College lacrosse

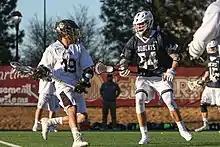
CU Denver vs. Montana State in an MCLA D-II game in 2017

The Men's Collegiate Lacrosse Association (MCLA), formerly known as the US Lacrosse Men’s Division of Intercollegiate Associates (USL MDIA), is a national organization of non-NCAA, college men's lacrosse programs. The MCLA was created by the MDIA Board of Directors and its creation was announced by US Lacrosse on August 24, 2006. The MCLA oversees play and conducts national championships for 184 non-NCAA men's lacrosse programs in 10 conferences and in two divisions throughout the country.